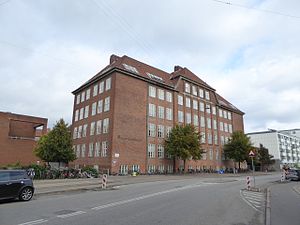
Kildevældsskolen
Kildevældsskolen.
Kildevældsskolen er en kommuneskole på Bellmansgade på Østerbro i København. Den er fra 1982 en sammenlægning af Vognmandsmarkens Skole og Bryggervangens Skole.